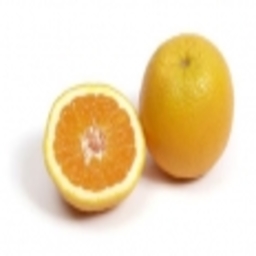
Label: Orange